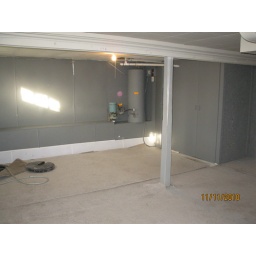
All the walls in the basement have been painted with what looks like a plastic paint. Covers cement blocks well.